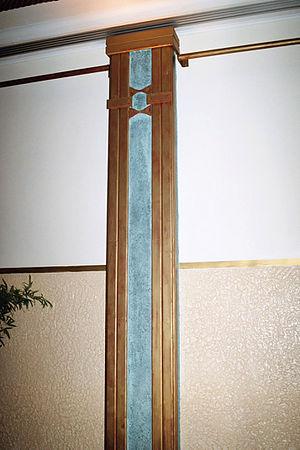
Belgique - Bruxelles - Complexe Albert Hall - Roseland
Le « Complexe Albert Hall » est un bâtiment de style Art déco égyptisant qui regroupe l'ancienne salle de cinéma Albert Hall et l'ancienne salle de bal Roseland qui furent édifiées par l'architecte Arthur Meuleman à Etterbeek en Belgique.